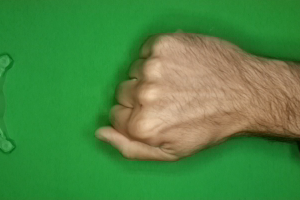
Label: rock